Crailsheim station

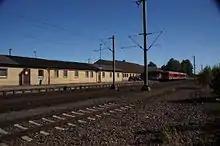
Track 1 with Regionalbahn to Aschaffenburg Hbf

The city has lowered Worthingtonstraße and built a bus station and new parking lots. On 2 June 1985, Deutsche Bundesbahn commenced regular electric operations between Ansbach and Goldshöfe. On 31 May 1996, electrification was completed of the Marbach (Neckar)–Crailsheim section.